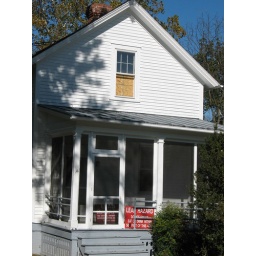
The old white house in Forty Hunt Park appears to be off limits after a lead inspection.